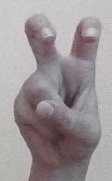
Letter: toot